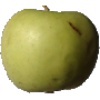
Label: Apple Golden 3